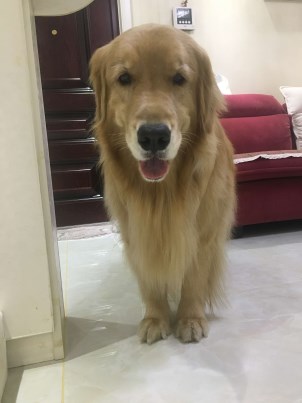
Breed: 5355-n000126-golden_retriever